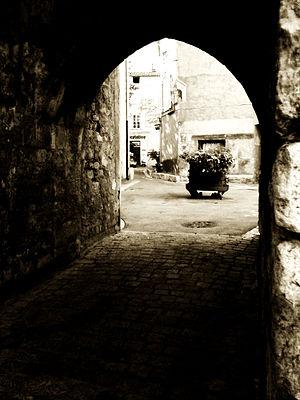
Cabasse est une commune française située dans le département du Var en région Provence-Alpes-Côte d'Azur.